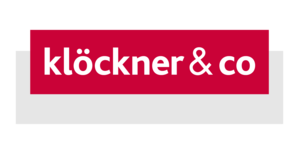
Klöckner & Co SE est un distributeur d’aciers et de métaux indépendant des producteurs, coté en bourse, dont le siège est basé à Duisbourg. Son cœur de métier est la distribution d’aciers et de métaux non-ferreux. Fort de son réseau de distribution sur quelque 170 sites dans 13 pays, le groupe dessert plus de 120 000 clients.